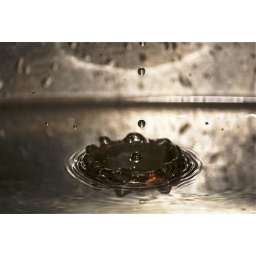
My first attempt at water drops....set up in my kitchen sink